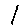
Label: 1